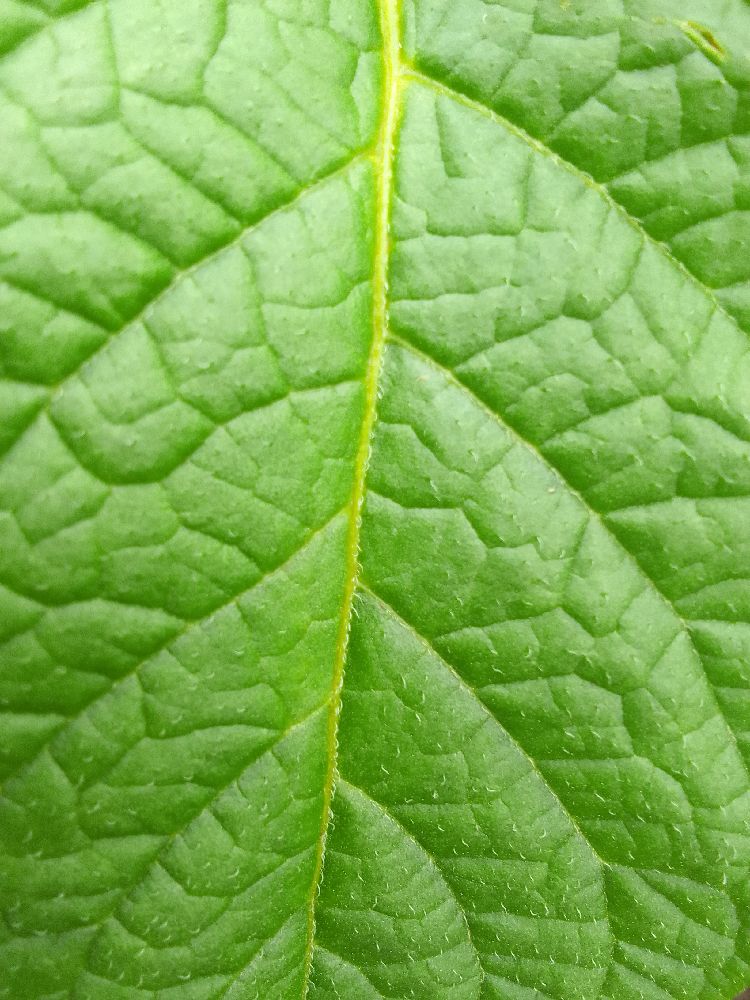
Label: Healthy